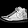
Label: Sneaker